Earth's magnetic field

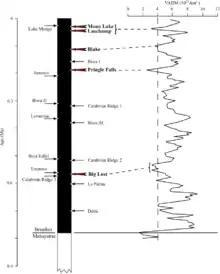
Variations in virtual axial dipole moment since the last reversal

Starting in the late 1800s and throughout the 1900s and later, the overall geomagnetic field has become weaker; the present strong deterioration corresponds to a 10–15% decline and has accelerated since 2000; geomagnetic intensity has declined almost continuously from a maximum 35% above the modern value, from circa year 1 AD. The rate of decrease and the current strength are within the normal range of variation, as shown by the record of past magnetic fields recorded in rocks.